Dmytro Yavornytsky

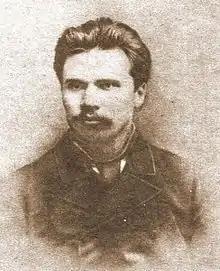
Yavornytsky in 1885

Dmytro Ivanovych Yavornytsky (November 6, 1855 – August 5, 1940) was a Ukrainian academician, historian, archeologist, ethnographer, folklorist, and lexicographer.